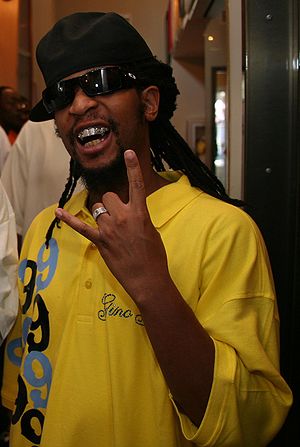
Lil Jon
Lil Jon i 2007.
"Jonathan Smith, bedre kendt ved sit kunstnernavn Lil Jon, er en amerikansk hip hopper og producer. Han er bedst kendt som en pioner for undergenren af hiphop kendt som ""crunk"", en kombination af elementer fra sydlig hiphop og bass music. Hans gruppe Lil Jon & the East Side Boyz er en af genrens mest fremtrædende udøvere, Han er en ud af få rappere som har kunne få ""street cred"" uden det normale ghetto- eller ""hard-knock""-liv, som mange rappere har.